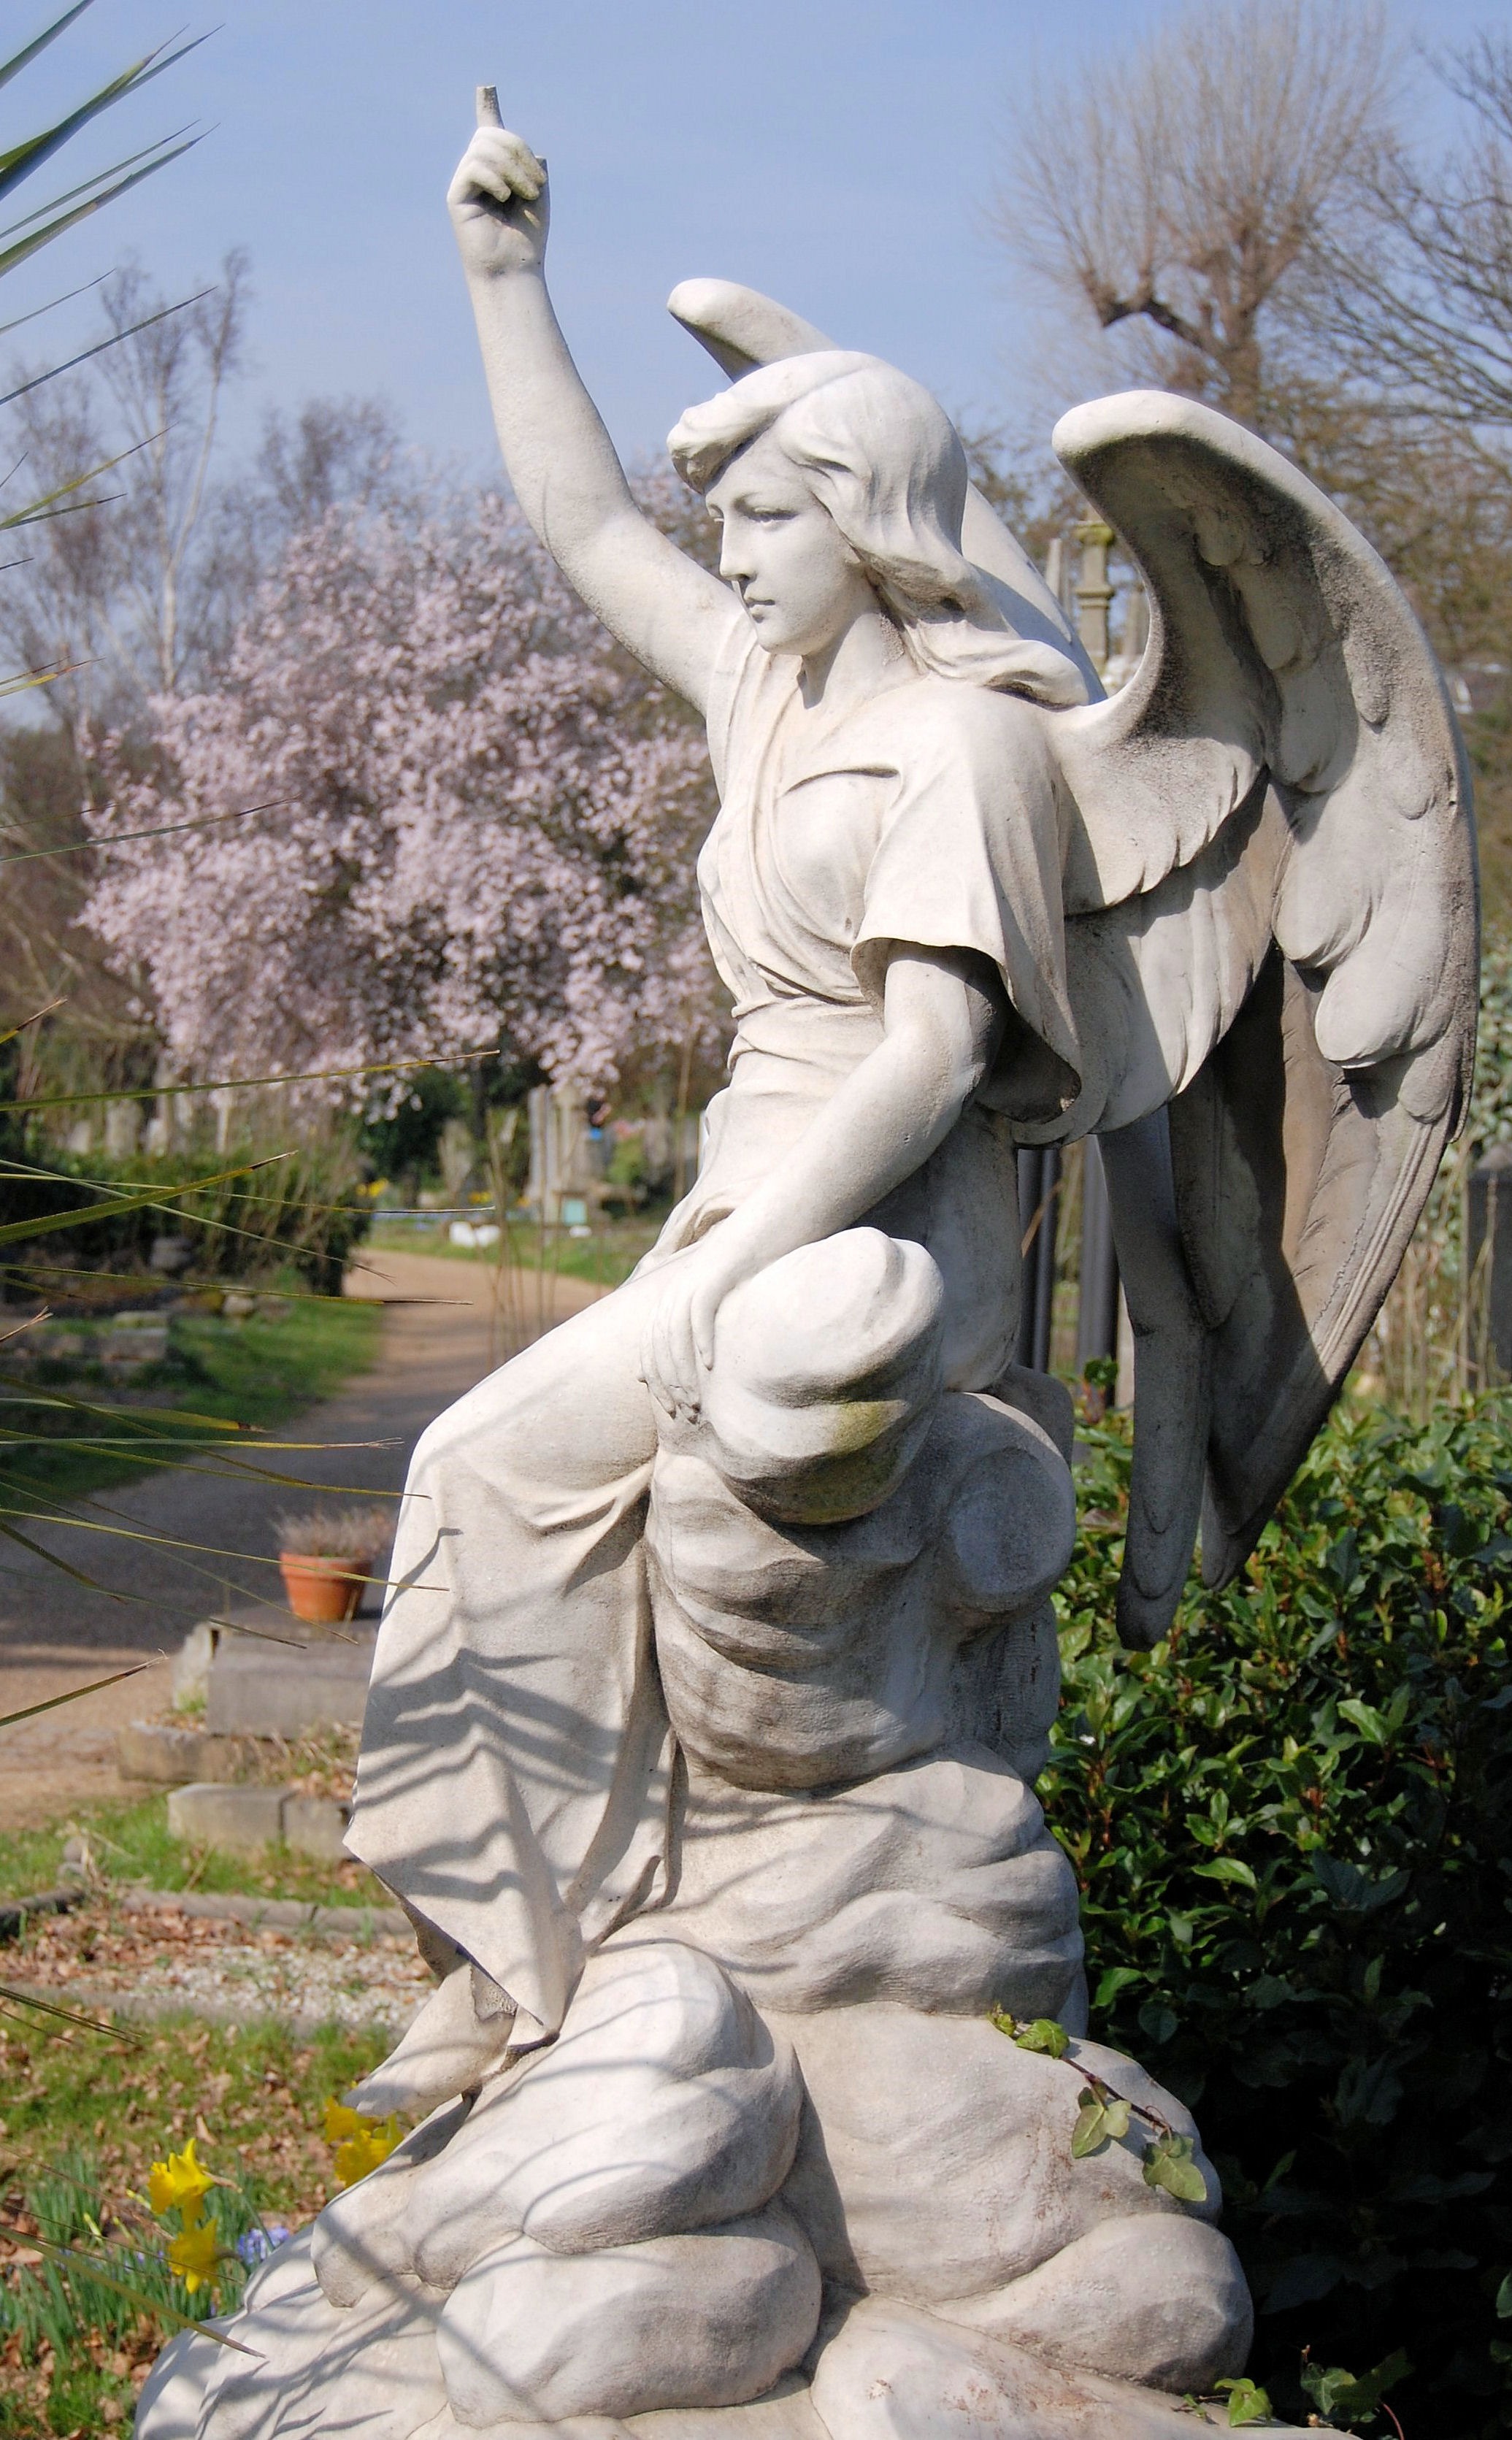
monument, female, statue, cemetery, tombstone, artwork, grave, sculpture, art, temple, carving, mythology, stone carving